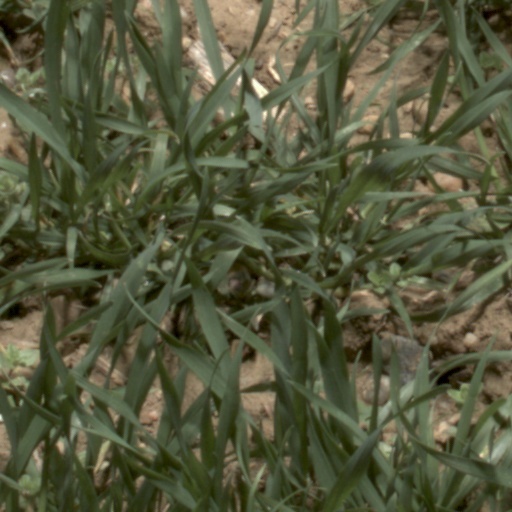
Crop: wheat